Bicycle theft

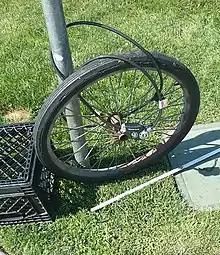
A single bicycle wheel remains locked to a pole of a stop sign at River Park Shopping Center's parking lot in Fresno, California, after the bike has apparently been unbolted from the wheel and carried away.

Bicycle theft is a common crime committed in areas with high population as well as on college campuses. According to the Police Department at the University of Colorado, Boulder, it was found that most bicycle thefts involved bikes being unlocked, improperly locked, or locked with devices such as a lightweight cable or low-quality U-lock devices.